Paper Cities

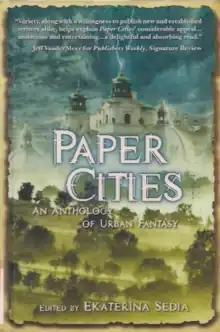
"Paper Cities" first edition cover.

Paper Cities: An Anthology of Urban Fantasy is a 2008 speculative fiction anthology edited by Ekaterina Sedia.